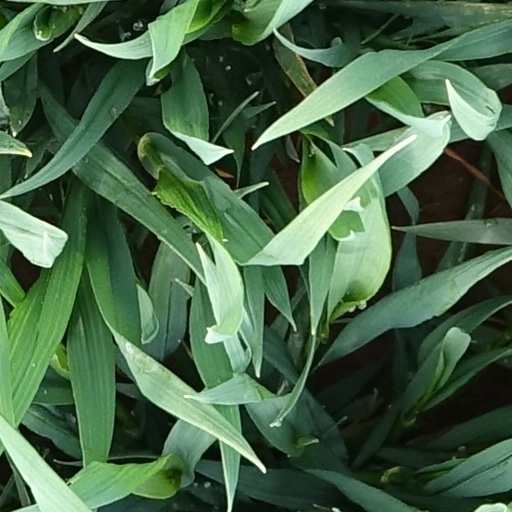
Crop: wheat